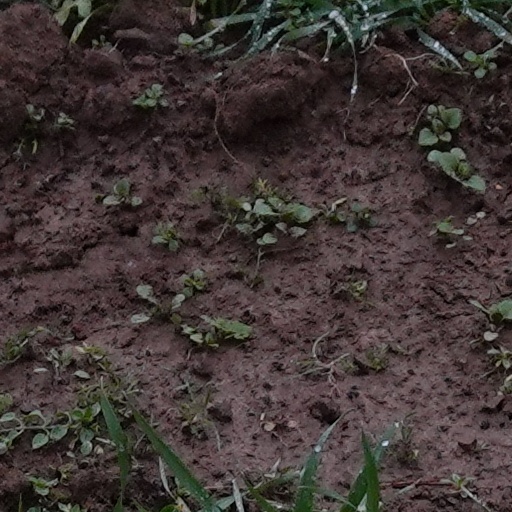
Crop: wheat